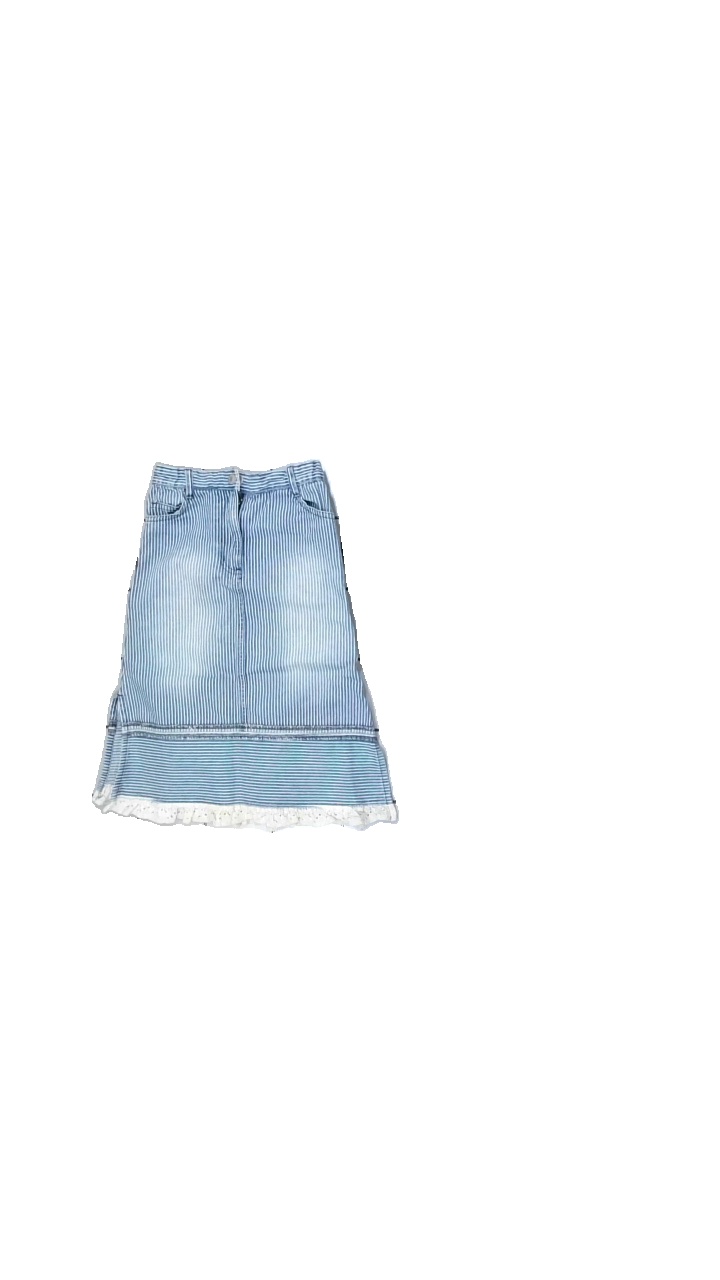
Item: Skirt (Ladies)
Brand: Little Sister
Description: striped jean skirt
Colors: Blue, White
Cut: Regular
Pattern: Striped
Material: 100% Cotton
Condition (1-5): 3
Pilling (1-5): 5
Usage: Reuse
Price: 50-100